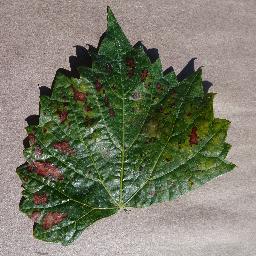
Label: Grape___Esca_(Black_Measles)